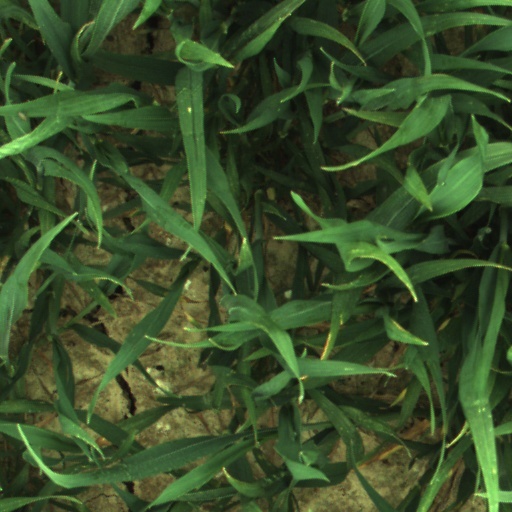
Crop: wheat